Annunciation (van Eyck, Washington)

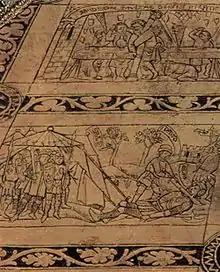
Floor tiles: David slaying Goliath in front, Samson pulling down the Philistines' Temple behind

The decoration of the temple is naturally all derived from the Old Testament, but the subjects shown are those believed in the Middle Ages to prefigure the coming of Christ the Messiah. In the floor tiles David's slaying of Goliath (centre front) foretells Christ's triumph over the devil. Behind this, Samson pulls down the Temple of the Philistines, prefiguring both the Crucifixion and the Last Judgement, according to medieval authorities. To the left, Delilah is cutting Samson's hair (Betrayal of Christ), and behind he slays the Philistines (Christ's triumph over sin). The death of Absalom and possibly that of Abimelech are identified by some art historians, although only tiny sections are visible. Erwin Panofsky, who developed much of this analysis, proposed a scheme for the significance of the astrological symbols in the round border tiles, and other versions have been suggested. Gabriel appears to be placed over the sign of Aries, the sign for the time of the Annunciation. The Virgin Mary stands over her own sign, Virgo.